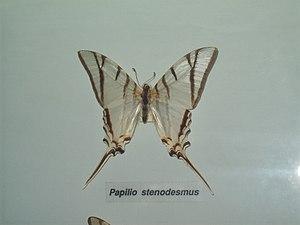
Protesilaus stenodesmus est une espèce d'insectes lépidoptères de la famille des Papilionidae, de la sous-famille des Papilioninae et du genre Protesilaus.
Le genre Protesilaus regroupe des insectes lépidoptères de la famille des Papilionidae et de la sous-famille des Papilioninae qui résident en Amérique.